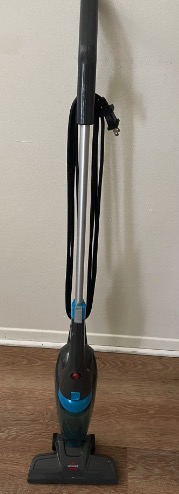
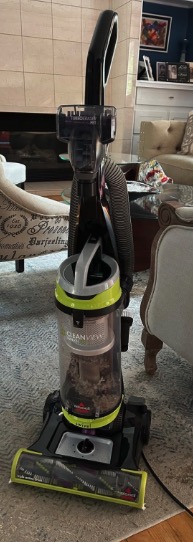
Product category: items_vacuum
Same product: no